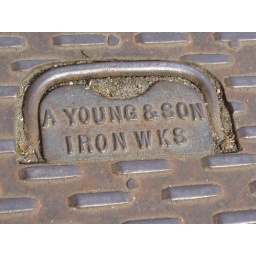
Foundry mark on a steel plate in the sidewalk covering an old freight elevator in Vancouver, Washington USA.